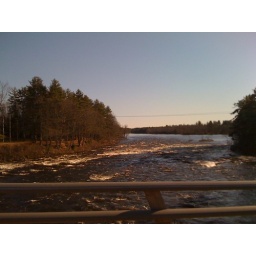
saco river near our new house